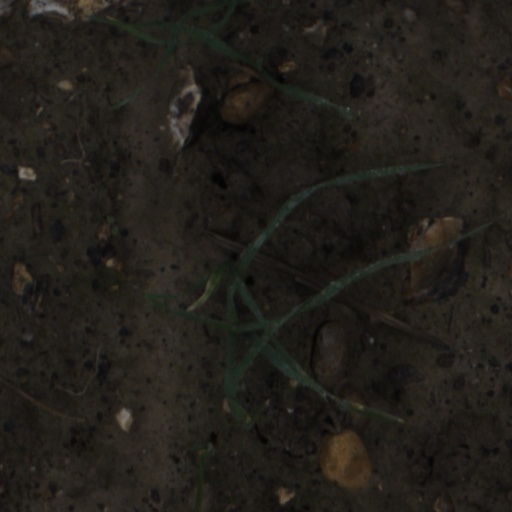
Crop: wheat